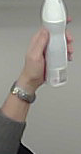
Product: rexona_spray